Birmingham Coach Station

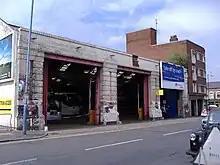
The vehicle entrance of the original Digbeth Coach Station, built in 1929 as a bus depot

The original interchange was built in 1929 as a bus depot by Midland Red, which was later converted into Digbeth Coach Station. Successor company Midland Red West used the coach station as a base for its Birmingham and Black Country operations. The original building was dark and dingy as it was not originally intended to serve passengers as a coach interchange.